Hokkaido Otaru Fisheries High School

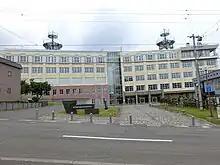
Hokkaido Otaru Fisheries High School

As of 2002, the Hokkaido Education Agency (北海道教育庁) owns the training boats that the students use: Hokuo-maru (北凰丸) and Wakatake-maru (若竹丸).